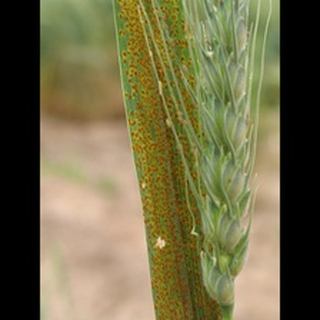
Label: wheat_brown_rust